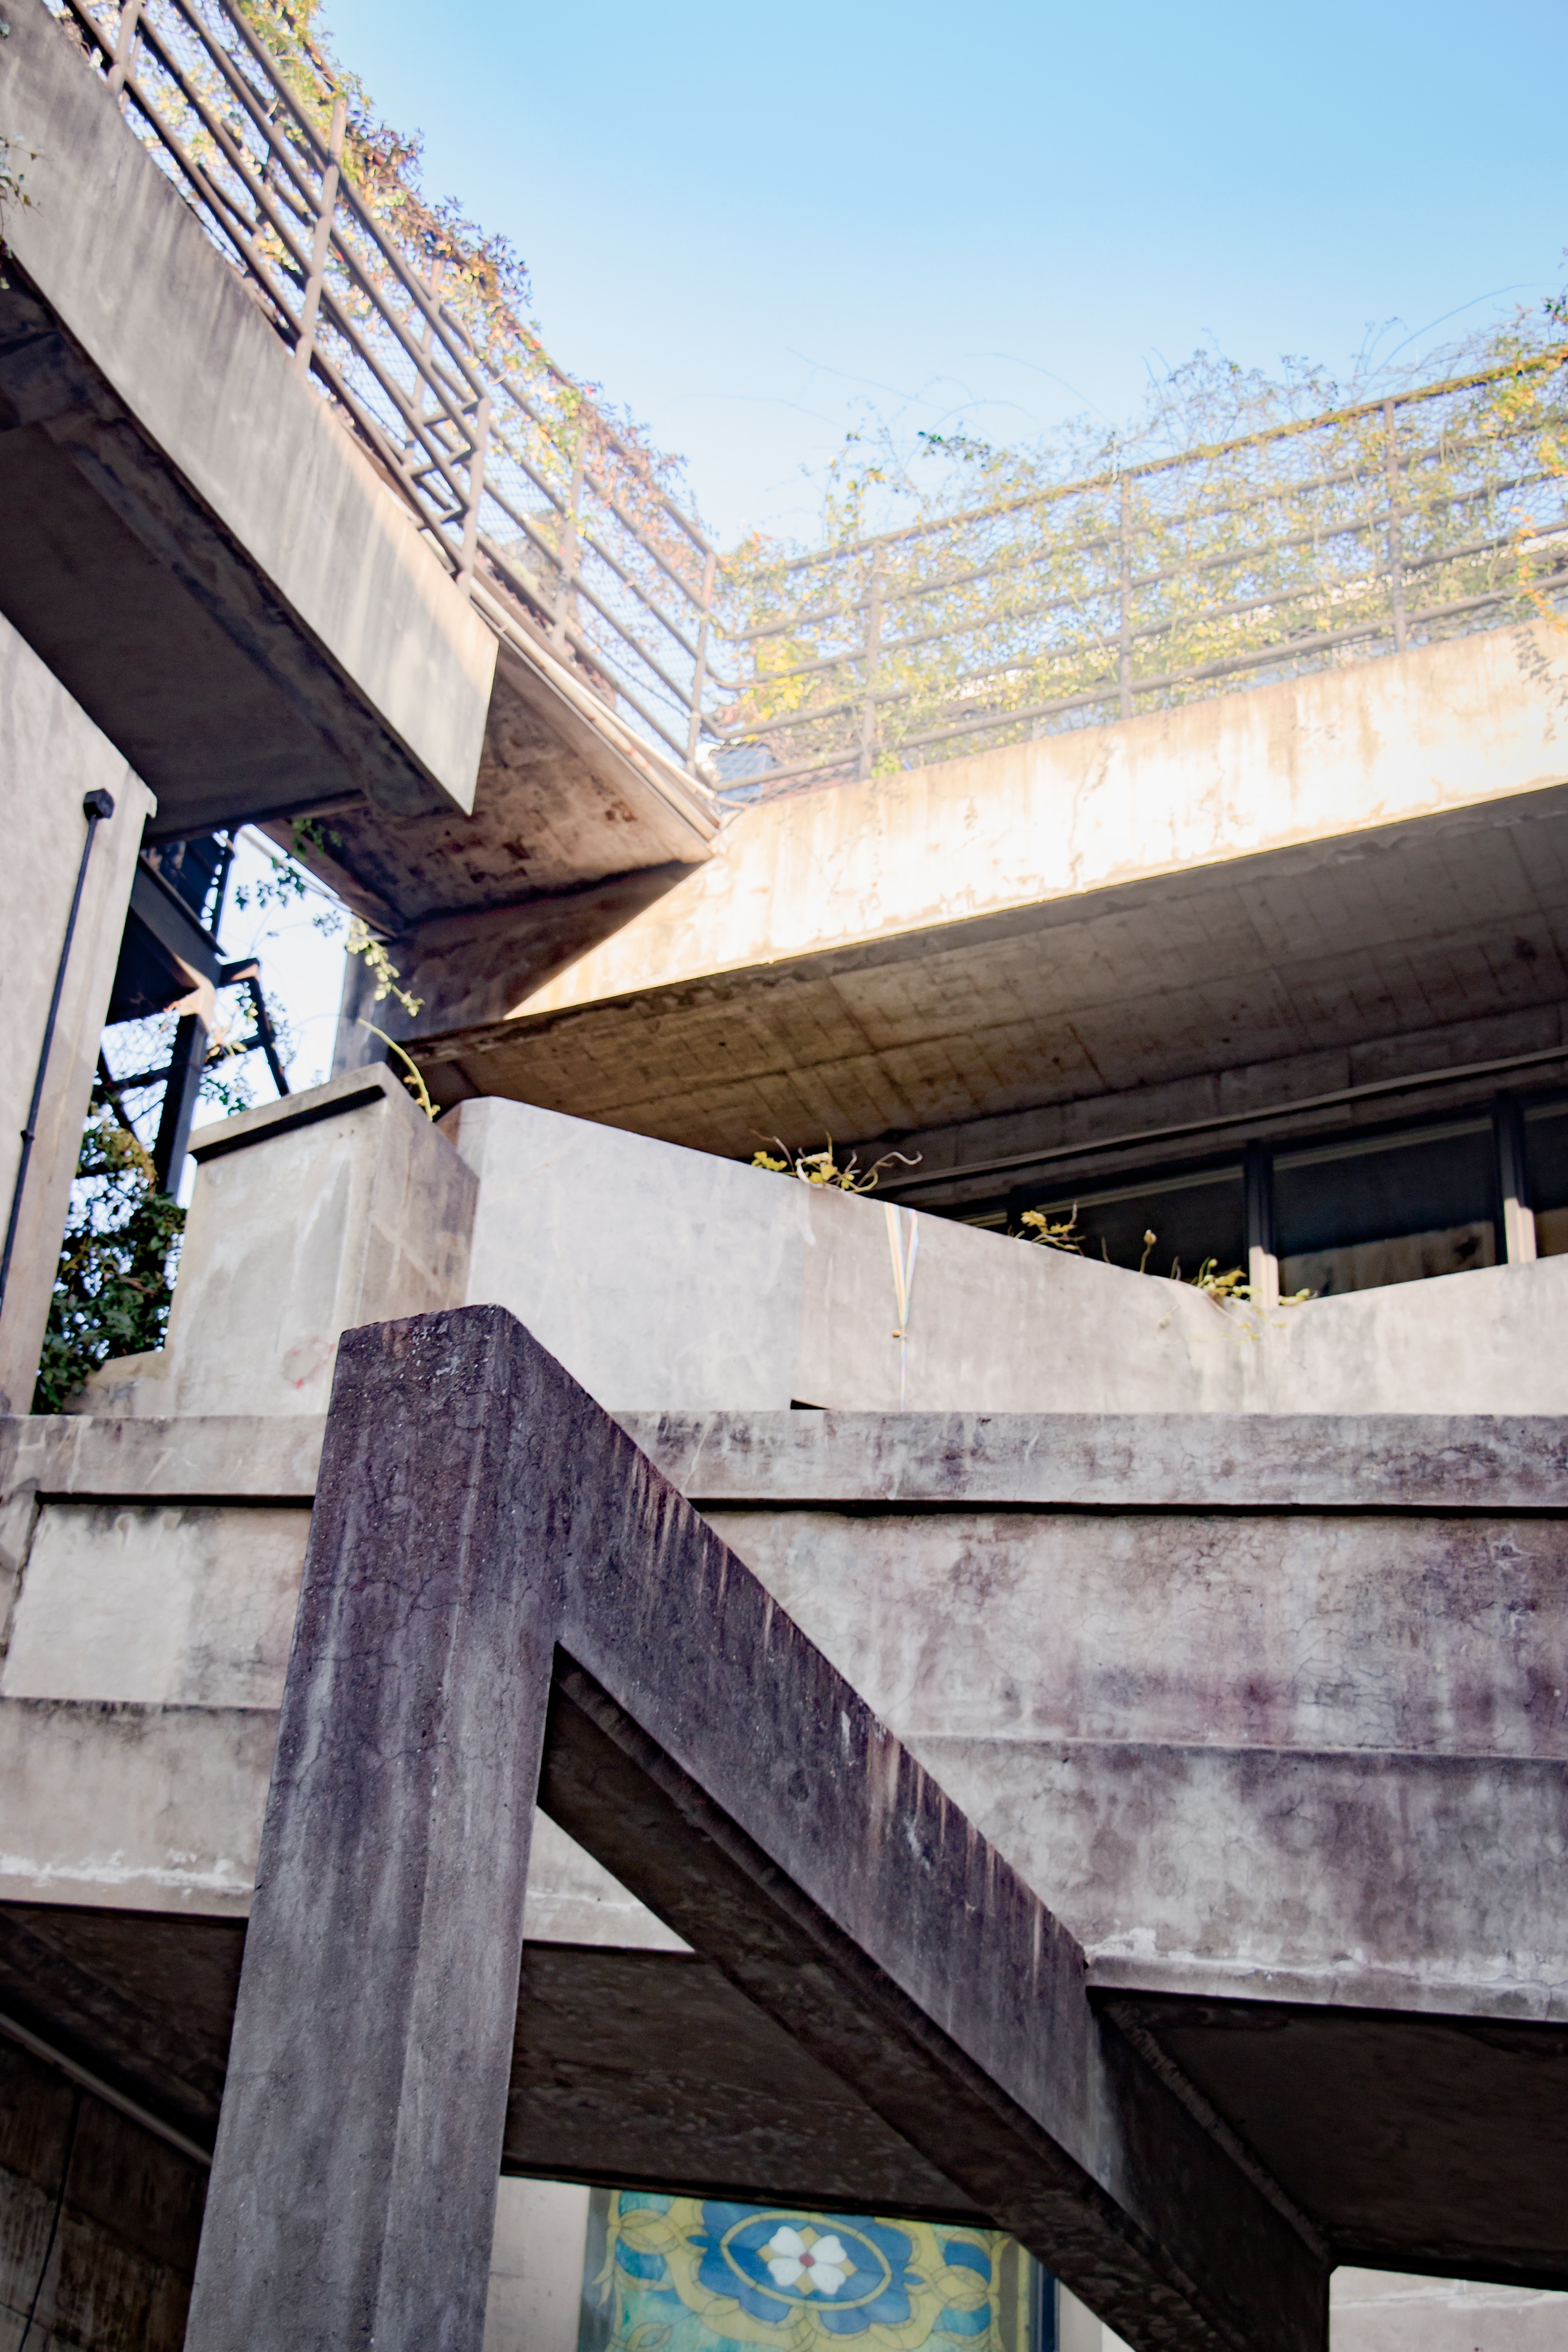
architecture, structure, wood, house, window, roof, wall, color, facade, blue, urban area